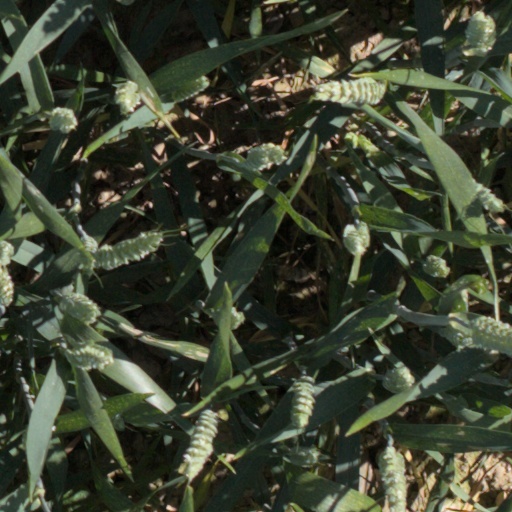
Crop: wheat